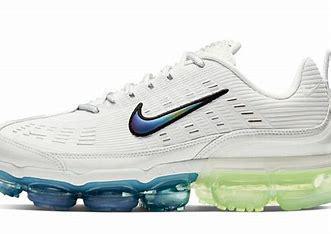
Brand: Nike
Model: Air Vapormax 360